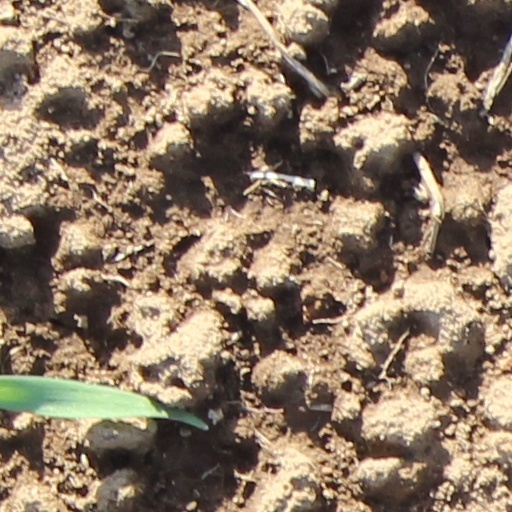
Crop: wheat